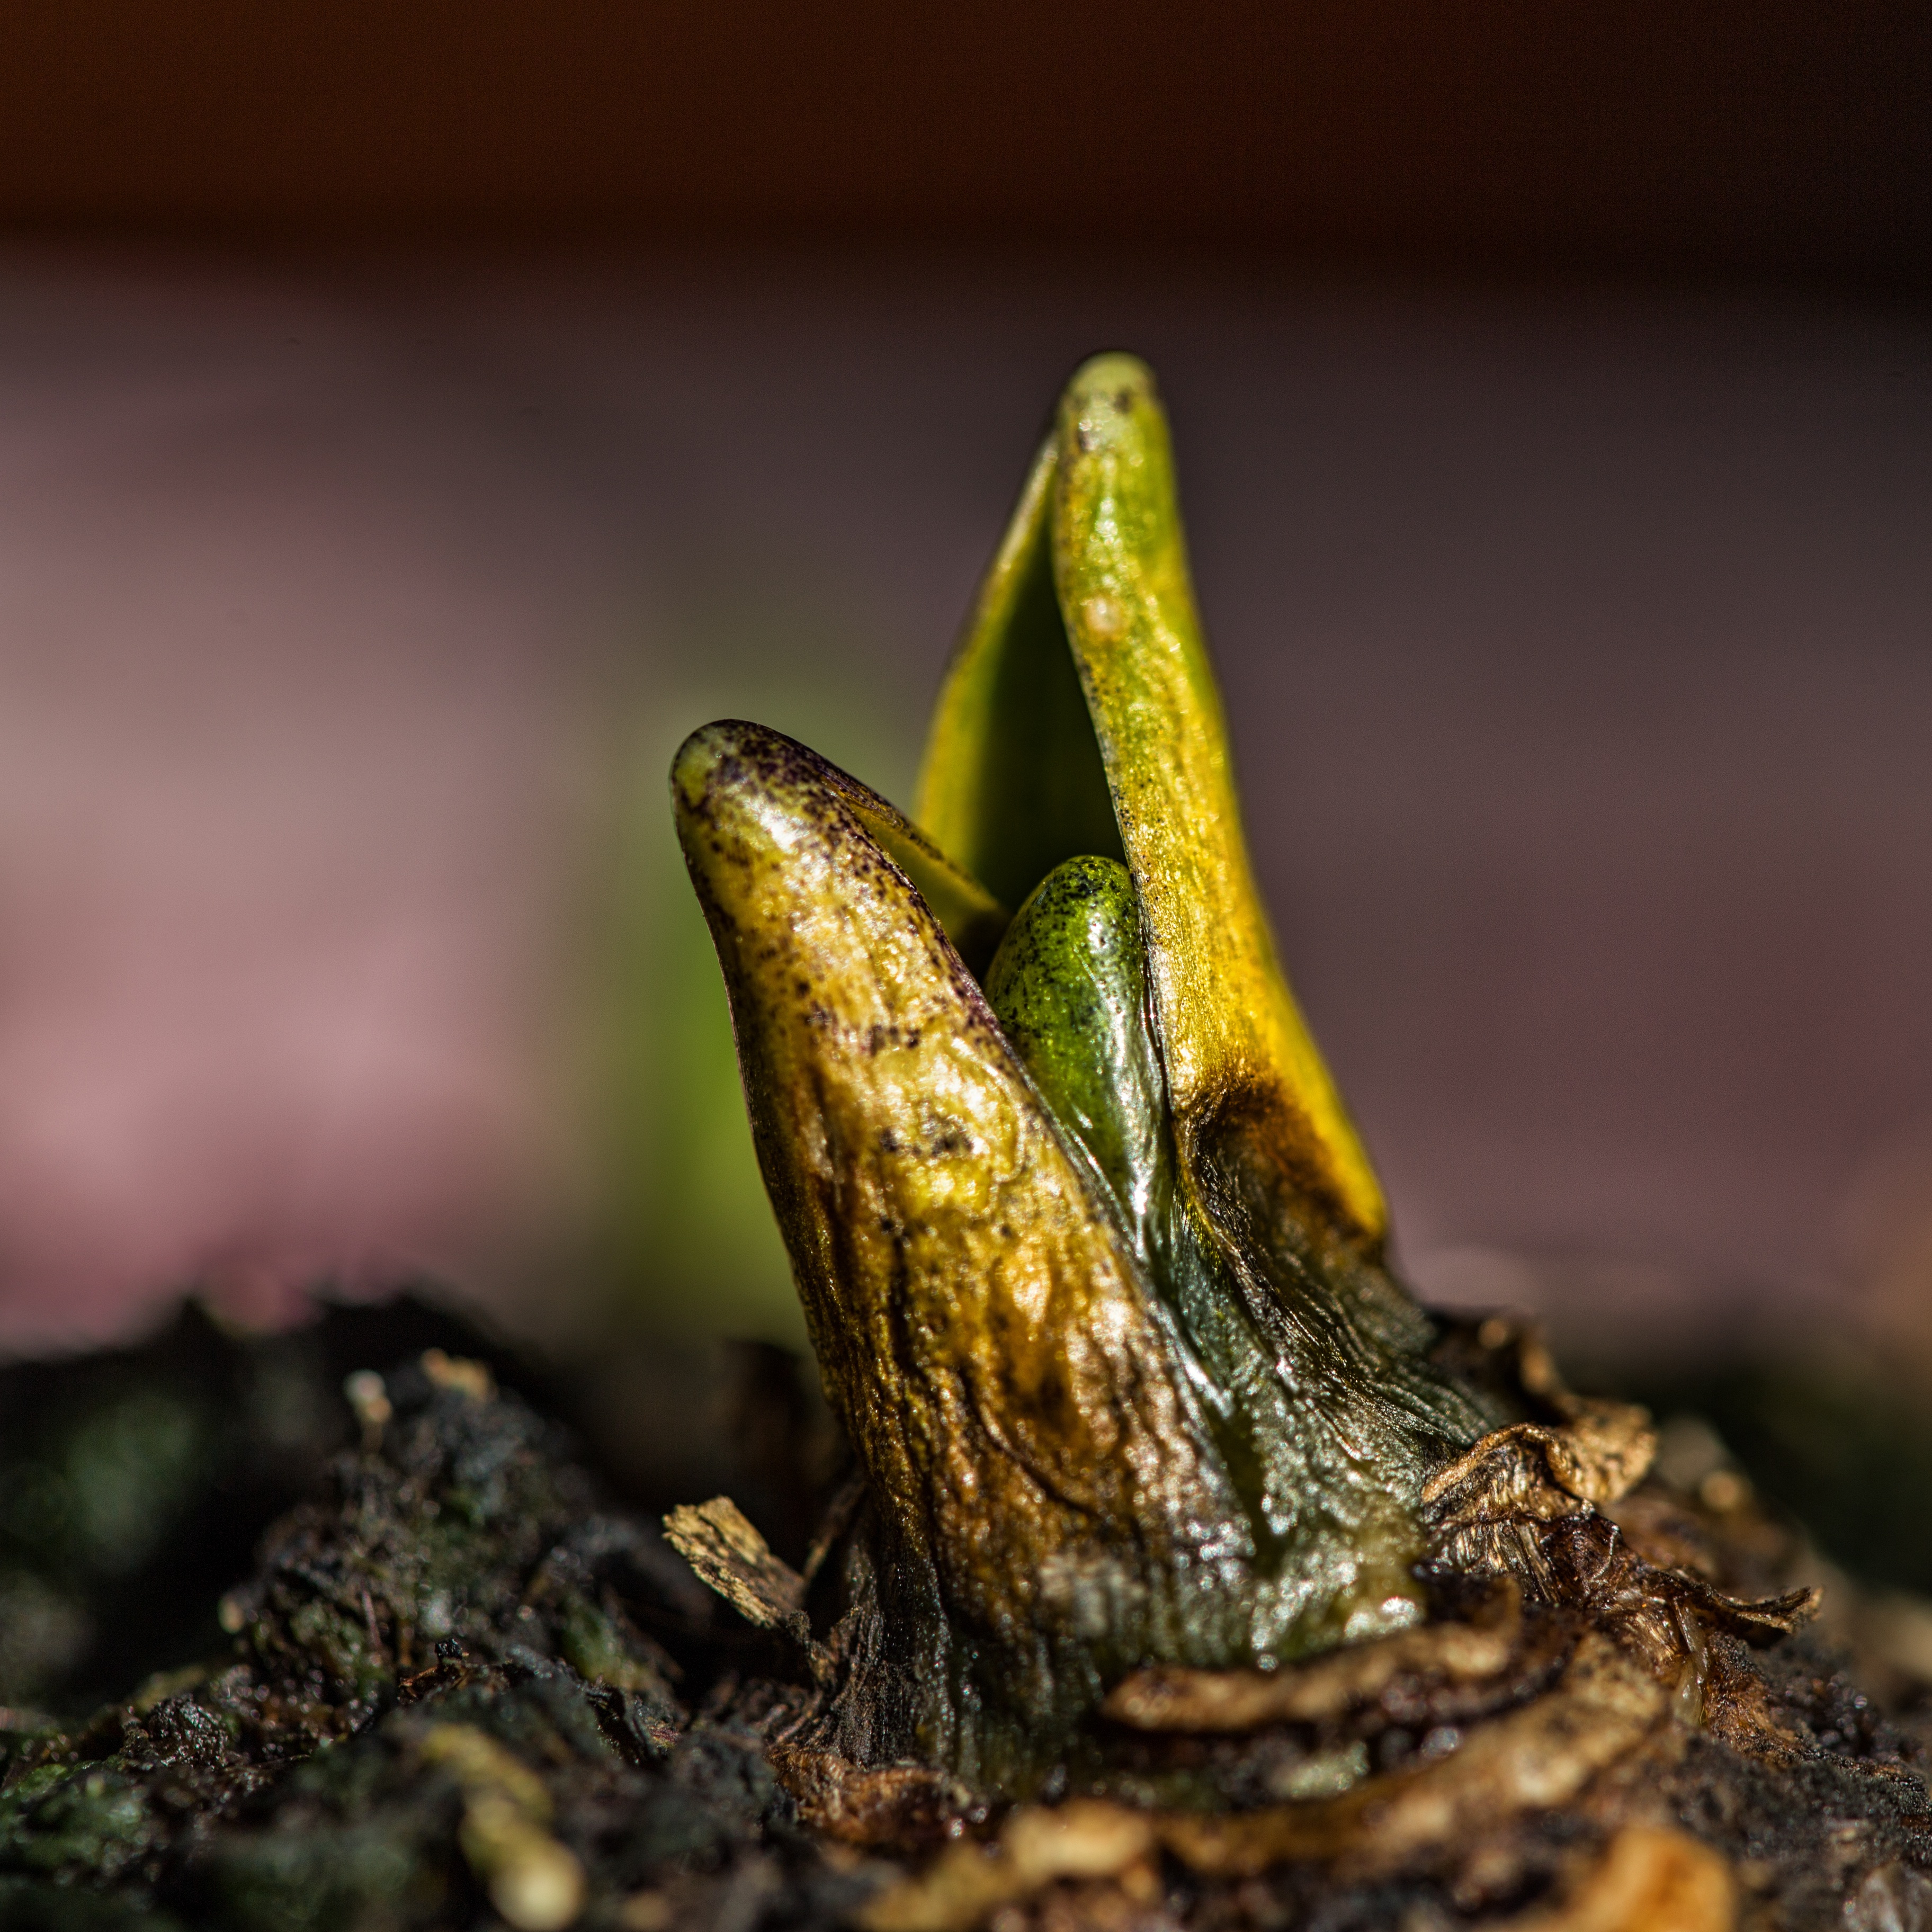
plant, photography, flower, wildlife, young, green, grow, frog, reptile, amphibian, fauna, sprout, seedling, close up, engine, vertebrate, macro photography, scion